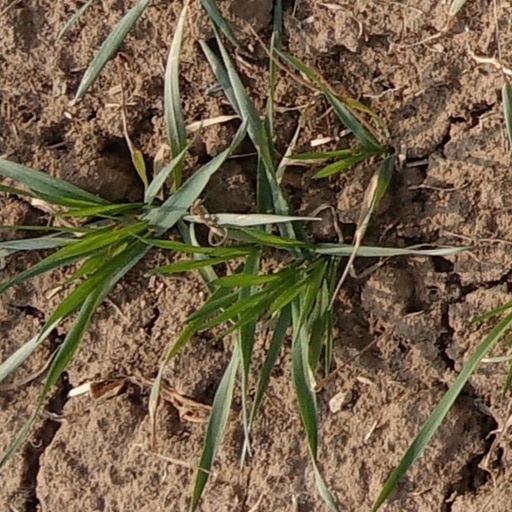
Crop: wheat